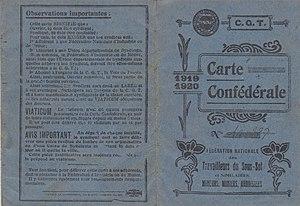
Carte d'adhérent à la Fédération CGT (France) du Sous-sol ( fédération des mineurs, miniers et ardoisiers) pour les années 1919-1920 (recto)
La Fédération nationale des travailleurs du sous-sol est une fédération syndicale des mineurs créée en 1883. Affiliée à la Confédération générale du travail à partir de 1908, elle fusionne en 1999 avec la Fédération nationale de l'énergie CGT pour former la Fédération nationale des mines et de l'énergie CGT.